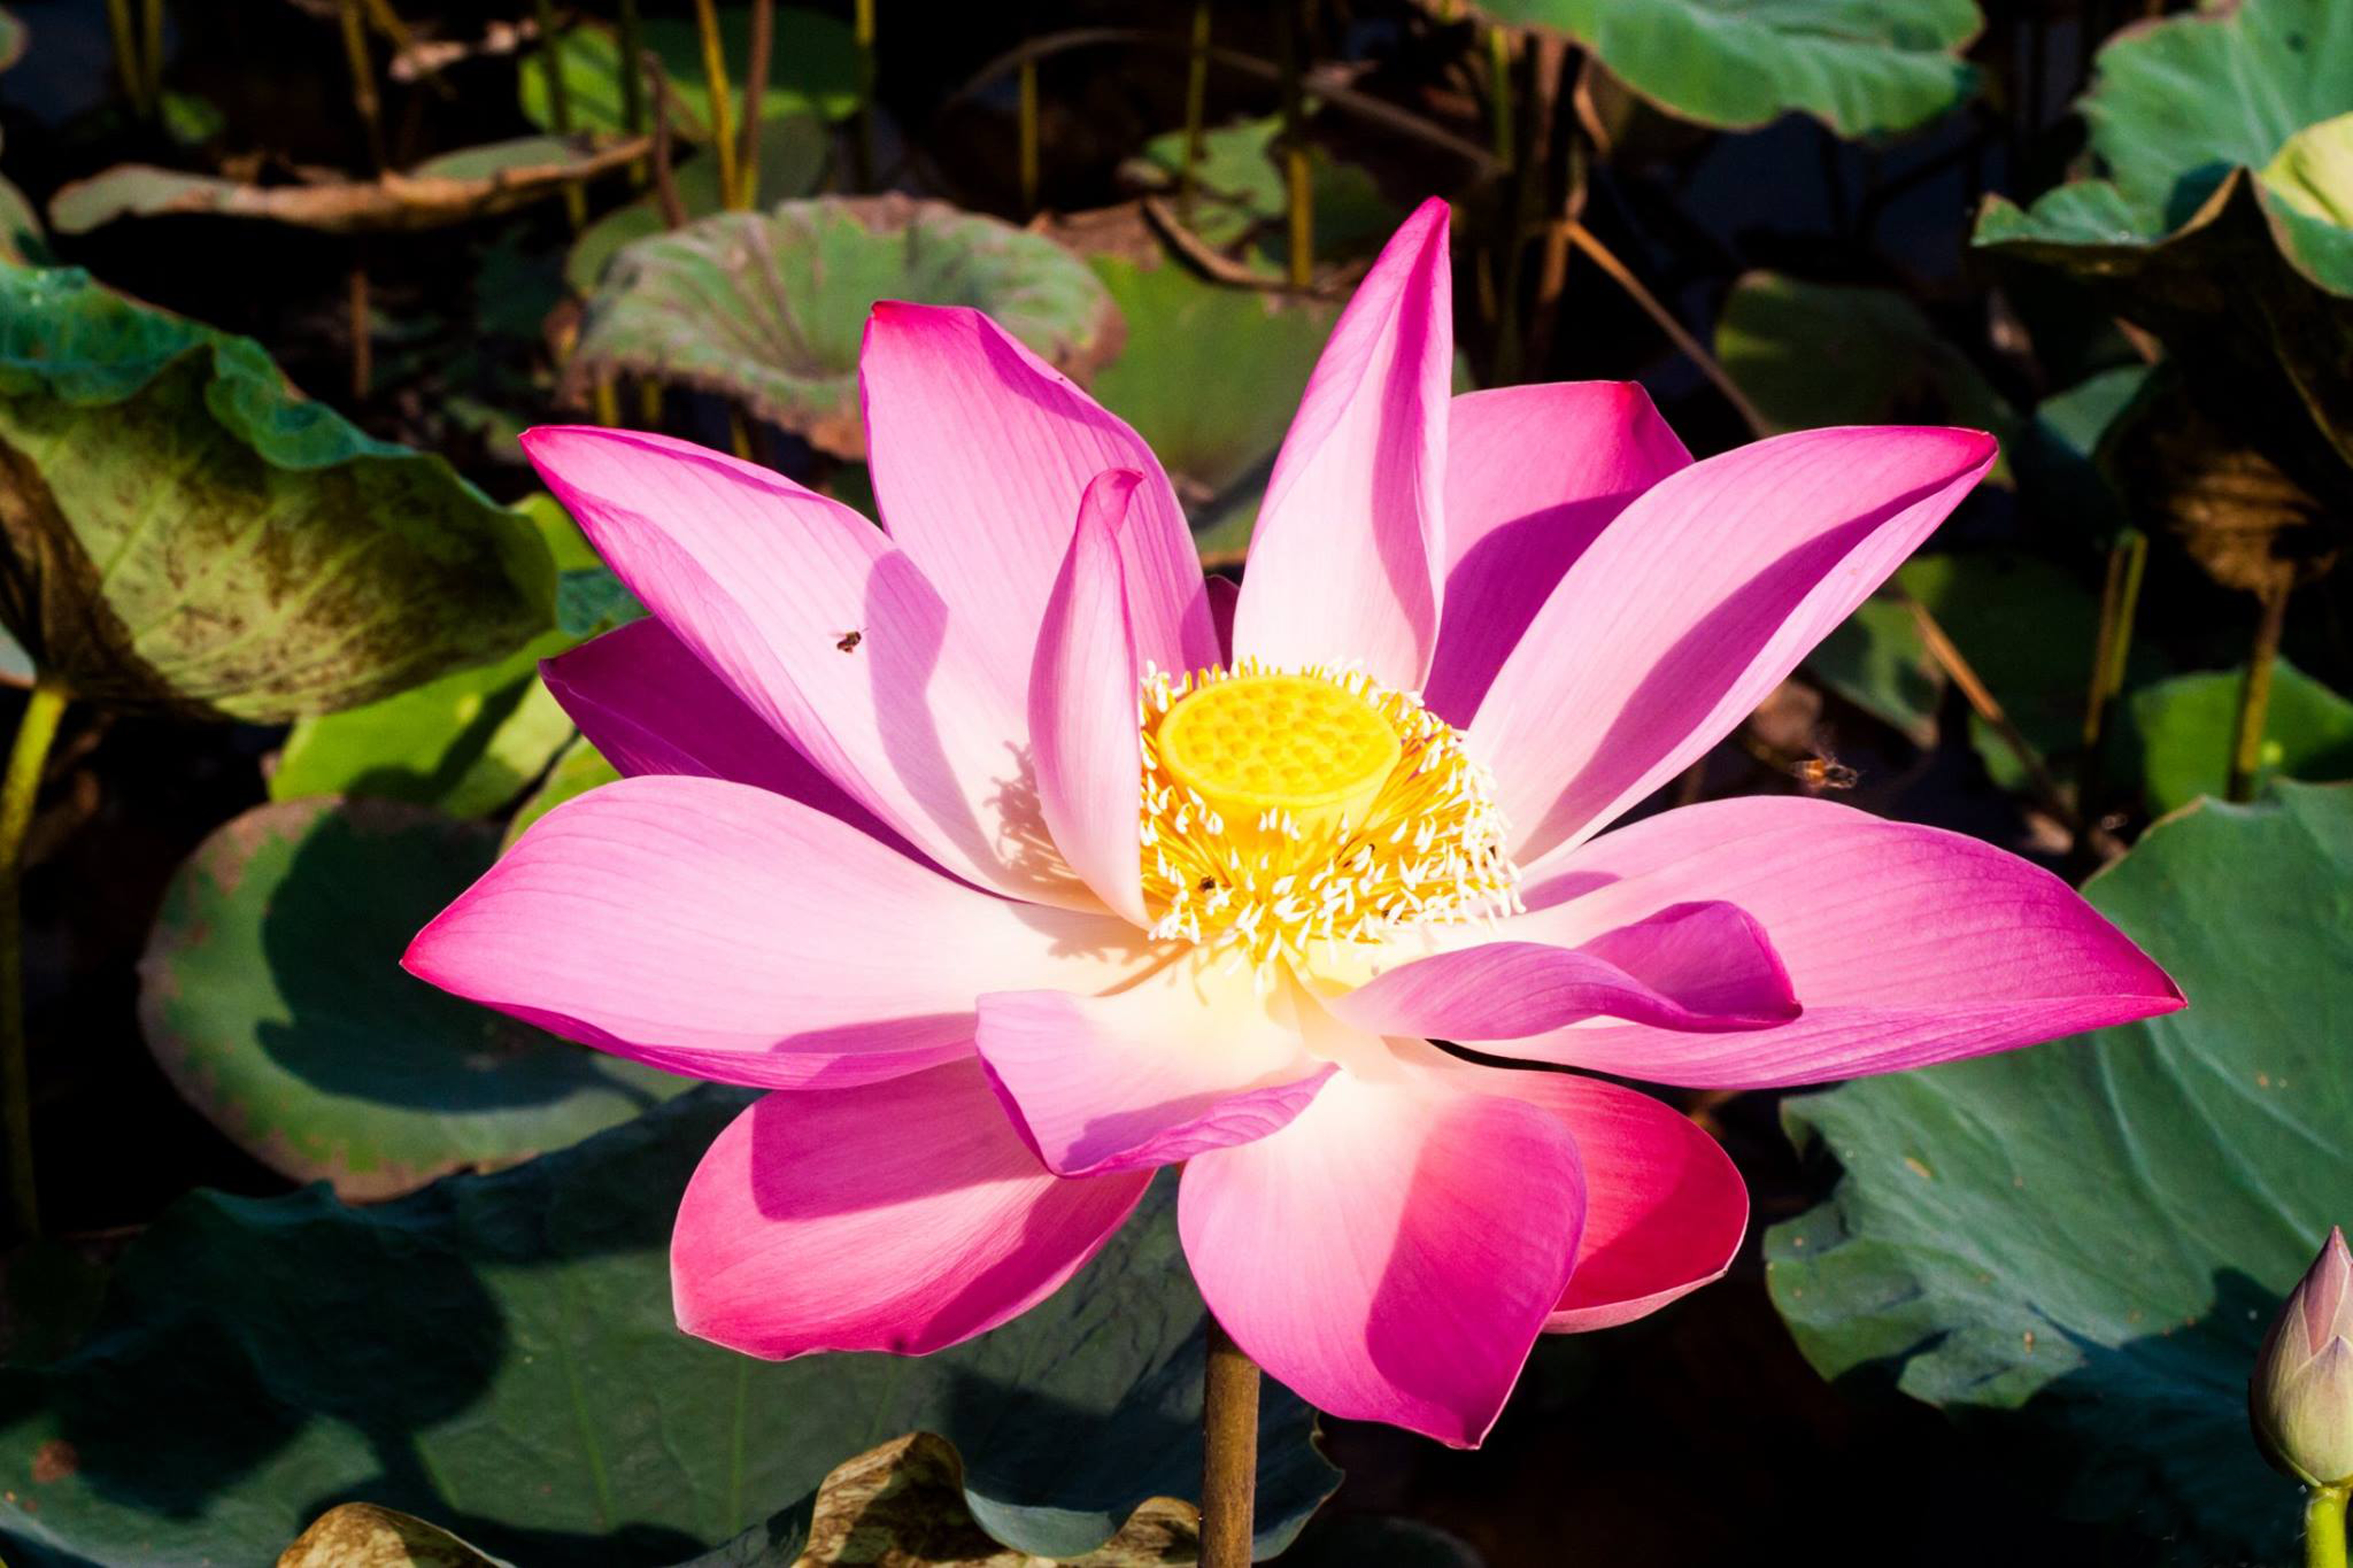
plant, flower, petal, botany, sacred lotus, aquatic plant, flora, lotus, nice, rose petals, vietnam, ao, macro photography, flowering plant, gun cotton, land plant, lotus family, proteales